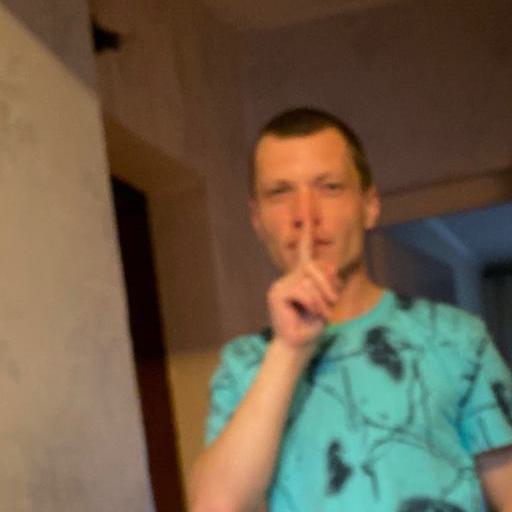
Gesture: mute